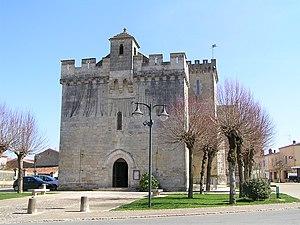
Église fortifiée de Courçon en Charente-Maritime (France)
Une bretèche, orthographiée aussi bretêche et appelée en ancien français bretesse ou bretesche, est un petit avant-corps rectangulaire ou à pans coupés, plaqué en encorbellement sur un mur fortifié au Moyen Âge, défendant par un flanquement vertical la base de la muraille, une ouverture dans ce mur ou un angle.